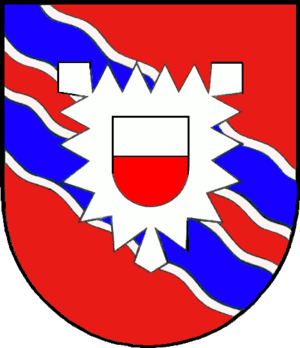
Friedrichstadt est une ville allemande située dans le Schleswig-Holstein, dans l'arrondissement de Frise-du-Nord.